Daud Shah Bahmani

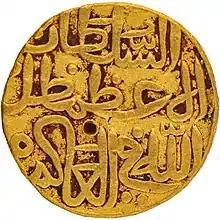
Coin of Mujahid Shah

During one battle of Mujahid Shah's campaign, Daud Shah was left in charge of guarding the installment of Dhuna Sodra with seven thousand cavalry in case the Muslim army had been defeated. After the battle began, Daud Shah abandoned his post and directly engaged in battle. During the battle, Daud Shah had over three horses killed under him, and despite their victory, Mujahid Shah was outraged that Daud Shah had entered the battle, and scolded him, for if the Muslims had been defeated, they wouldn't have been able to escape.